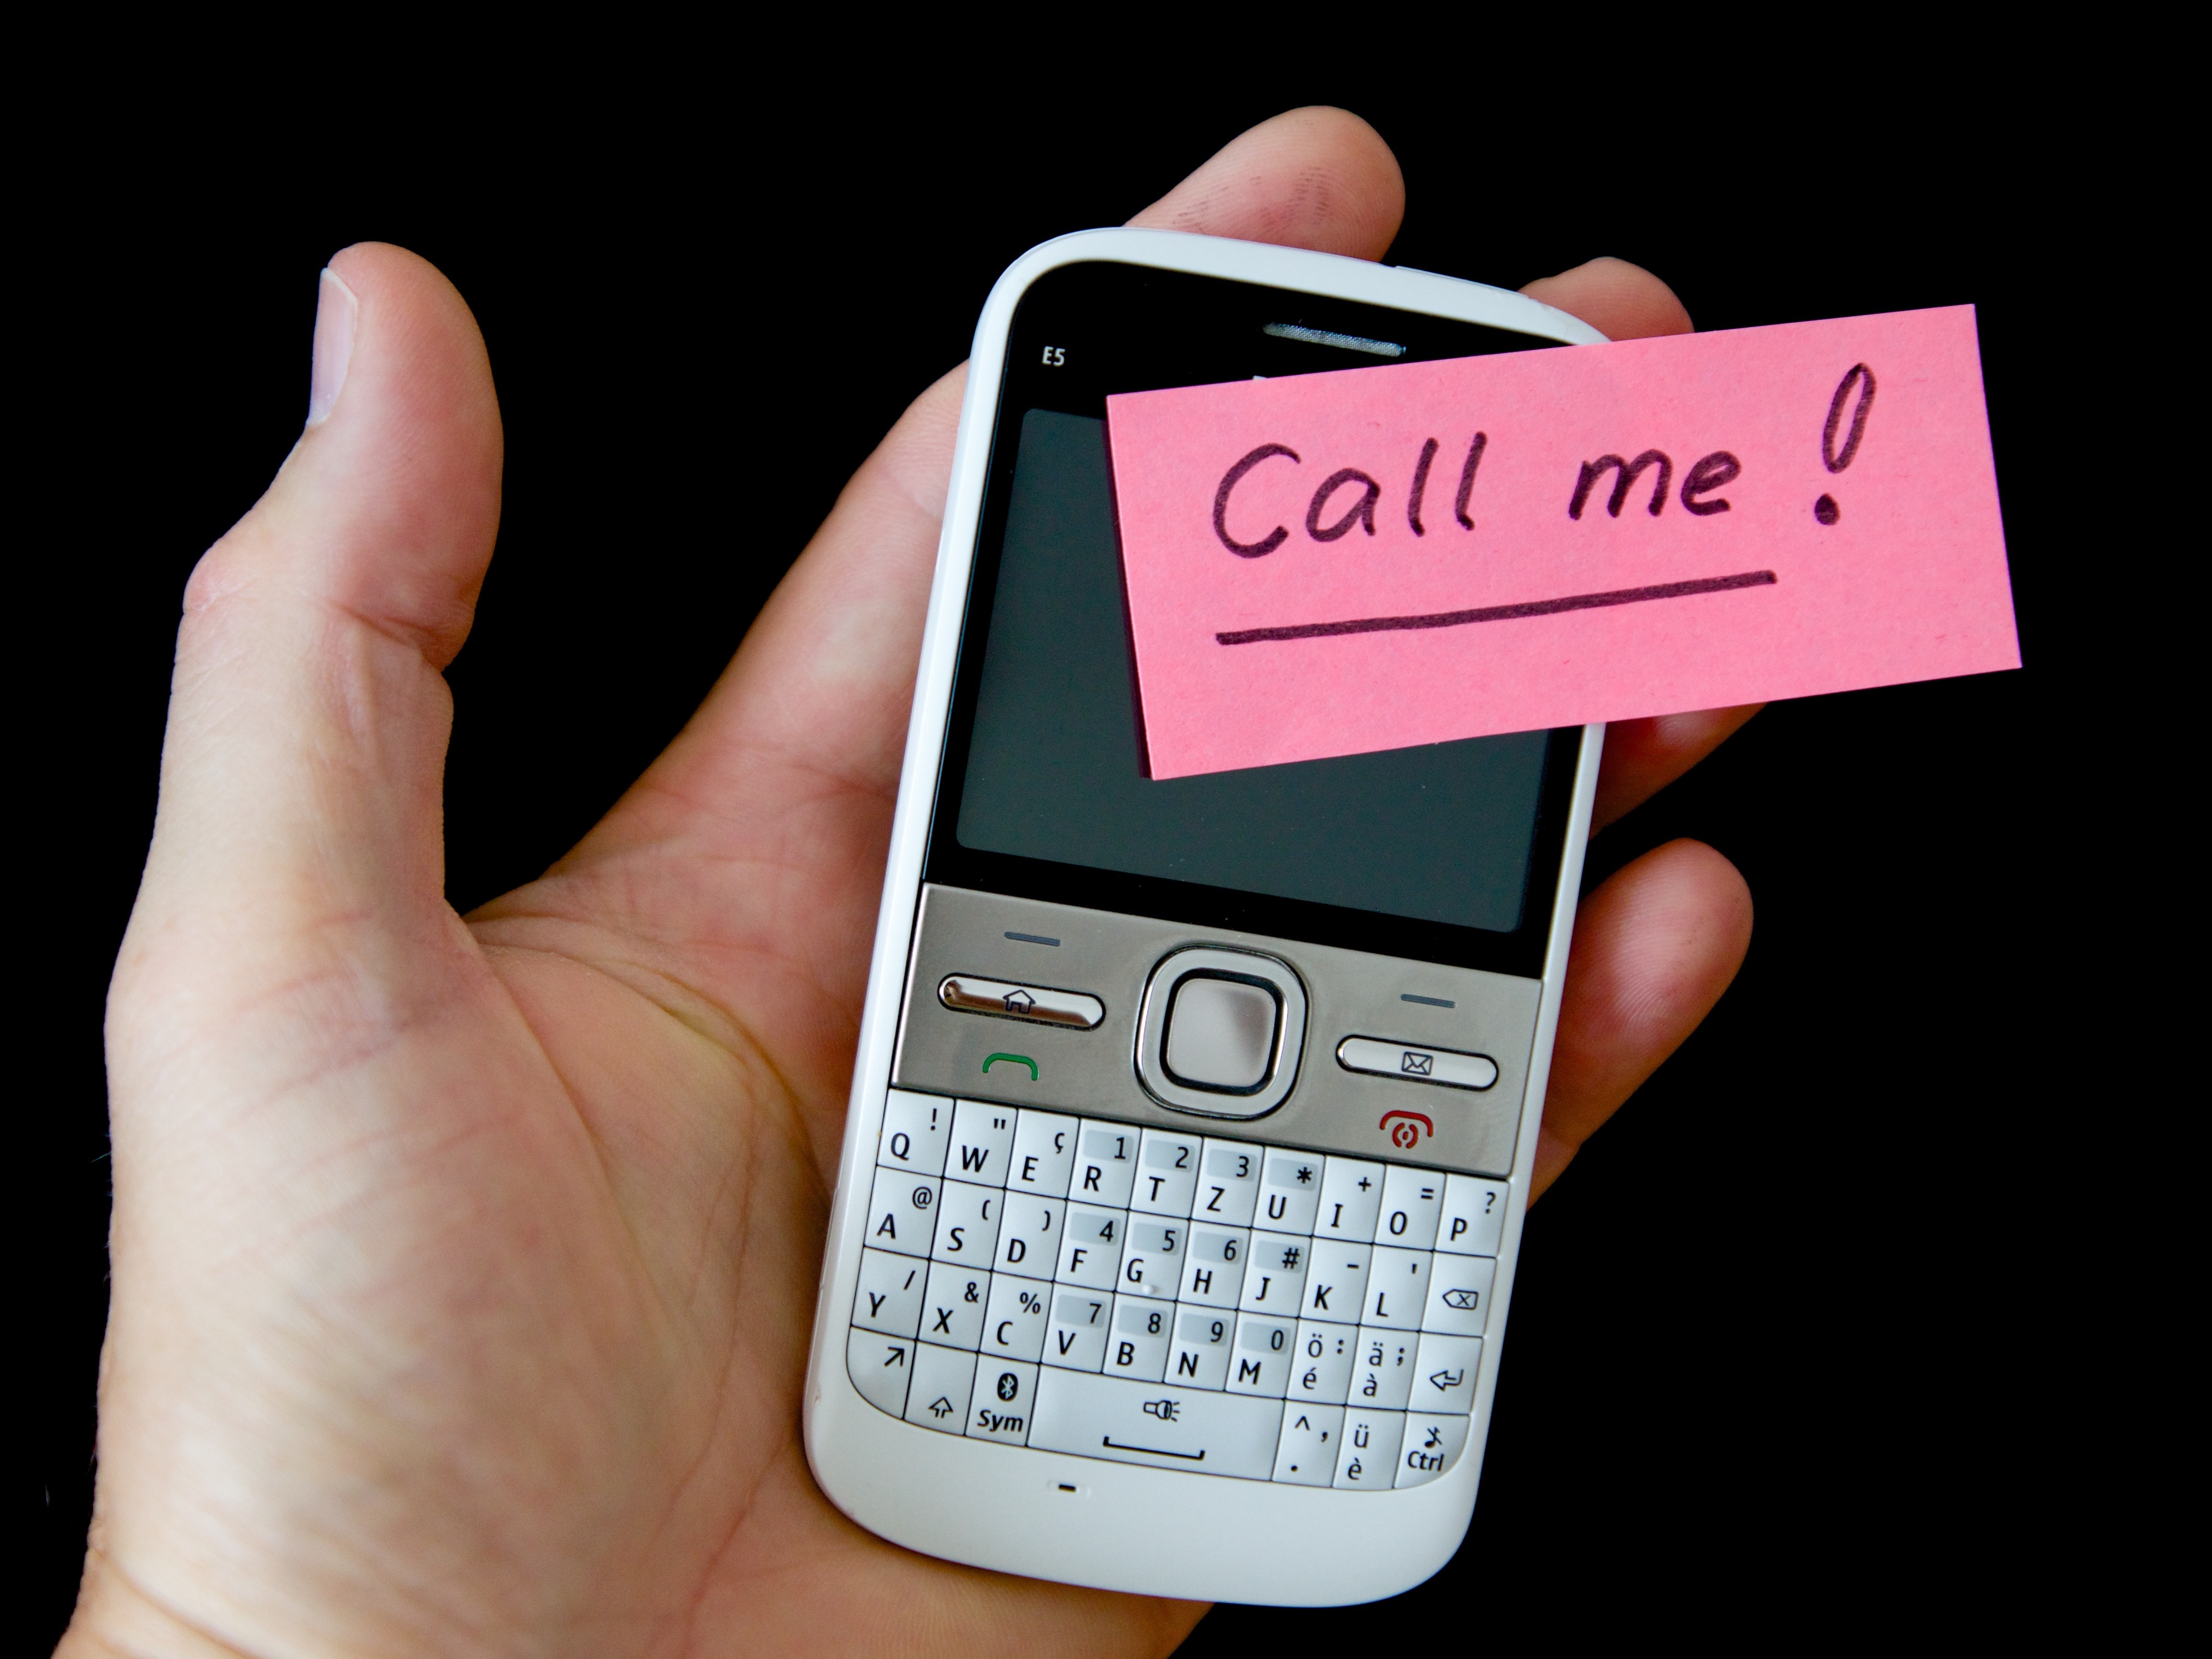
mobile, hand, gadget, mobile phone, note, label, brand, cash, font, text, message, list, embassy, make the call, portable communications device